Aromanians in Albania

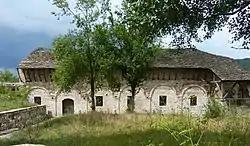
St. Mary's Church in Moscopole

Aromanians in Albania are predominantly Eastern Orthodox Christians like the rest of Aromanians. In Korçë (or ), they have an Aromanian-language church named St. Sotir. First built in 1925, the church was demolished by the Albanian communist authorities in 1959. It was reconstructed from 1995 to 2005. The St. Sotir Church in Korçë is one of the few churches in Albania serving the Aromanian minority of the country.